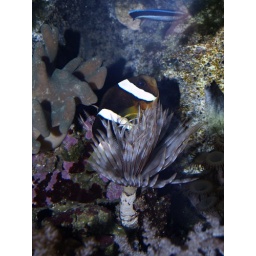
When the anemones entered the tank the female imediately took them over and chased the male to the other side of the tank.